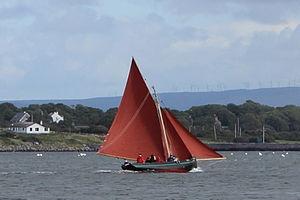
Galway Hooker a Kinvara en 2013
Le Comté de Galway est un comté d'Irlande située sur la côte ouest de l'île dans la province du Connacht.